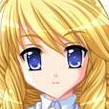
Portrait style: Anime Portrait